Cyprus in the Eurovision Song Contest 2007

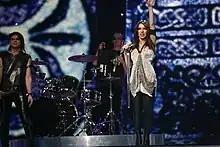
Evridiki during a rehearsal before the semi-final

Evridiki and her team arrived in Helsinki on 2 May, after rehearsing the song and preparing for the event in Nicosia. The team took part in technical rehearsals on 3 and 5 May, followed by dress rehearsals on 9 and 10 May. The Cypriot performance featured Evridiki dressed in a silver and black outfit, joined by two backing vocalists, a drummer, a keyboardist and a guitarist; her dress was designed by Greek designer Christoforos Kotentos. During the performance, Evridiki raised her microphone and performed robotic dance movements. The LED screens displayed white and blue patterns, while pyrotechnic effects were also featured for the performance. The backing vocalists that joined Evridiki on stage were Froso Stilianou and Marianna Gerasimidou, while the musicians were Korgialas, Dimitris Horianopoulos, and Giannis Skoutaris.